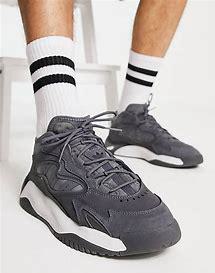
Brand: adidas
Model: originals Adidas Originals Streetball